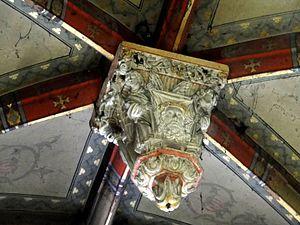
Clé de voûte de la chapelle de la cinquième travée du bas-côté nord.